Life zones of central Europe

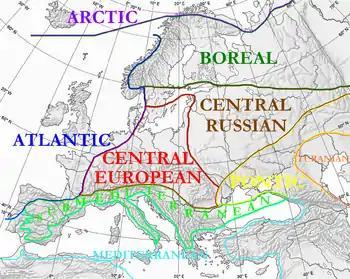
Floristic regions of Europe

Geographically, Central Europe lies between the Baltic Sea and the Apennine and Balkan peninsulas. It includes the plains of Germany and Poland; the Alps; and the Carpathian Mountains. The Central European Flora region stretches from Central France to Central Romania and Southern Scandinavia. The lowlands of Central Europe contain the Central European mixed forests ecoregion, while the mountains host the Alps conifer and mixed forests and Carpathian montane conifer forests ecoregions.